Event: Nepal Earthquake
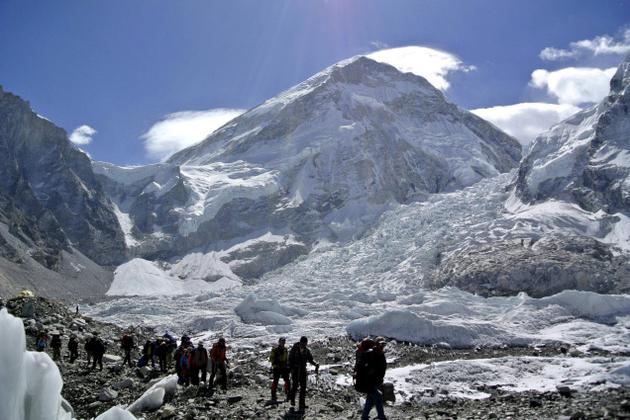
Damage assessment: no_damage